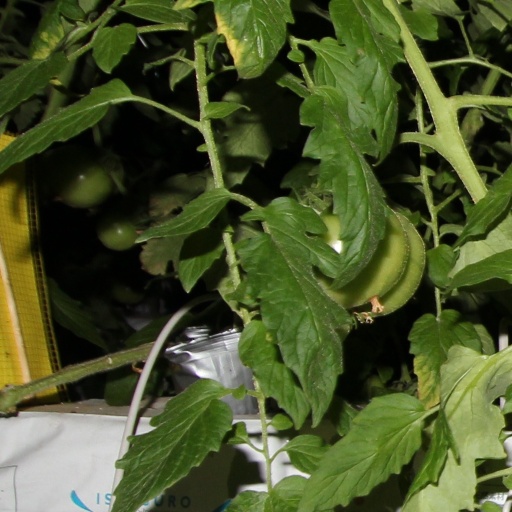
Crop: tomato